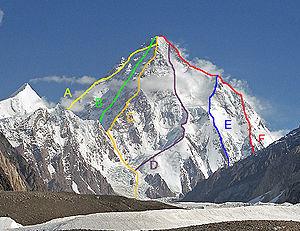
Le K2 est un sommet du massif du Karakoram situé sur la frontière sino-pakistanaise dans la région autonome du Gilgit-Baltistan. C'est le deuxième plus haut sommet du monde avec une altitude officielle de 8 611 m. Il est surnommé « montagne Sauvage » en raison de la difficulté de son ascension, ou « montagne sans pitié ».